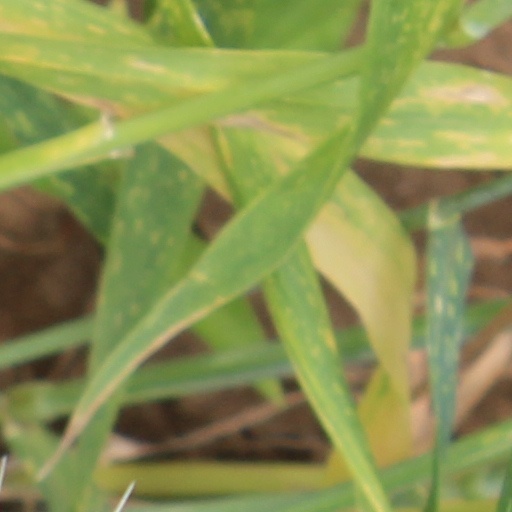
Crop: wheat